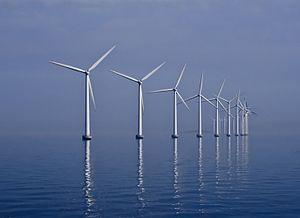
Le champs d'éoliennes offshore de Middelgrunden, dans l'Øresund. L'écartement entre deux éoliennes est de 180 m. Cette photo est exceptionnelle car il est rare de voir une mer d'huile dans le détroit, qui est venté, d'où la présence d'éoliennes. Suomi: Middlegrunden merituulivoimalapuisto Öresundissa, noin 3.5 km Tanskan pääkaupungin Kööpenhaminan ulkopuolella. Svenska: Middelgrundens vindmöllepark (40 MW) i Öresund Tiếng Việt: Bãi tuốc bin gió Middelgrunden ngoài eo biển Øresund, Đan Mạch. Bãi tuốc bin gió này được xây dựng năm 2000 và vận hành từ năm 2001, với 20 tuốc bin gió với tổng công suất 40 MW, cung cấp khoảng 4% điện năng cho thành phố Copenhagen.